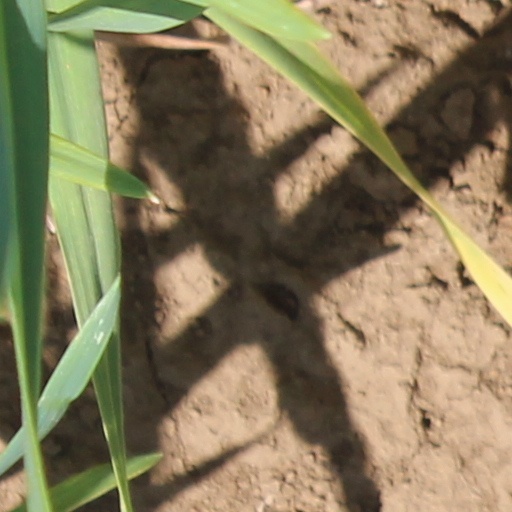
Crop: wheat